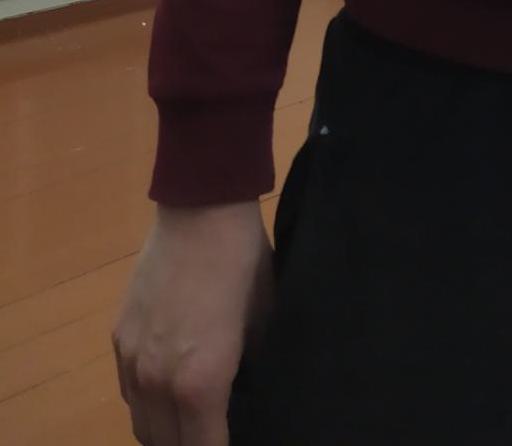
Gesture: no_gesture